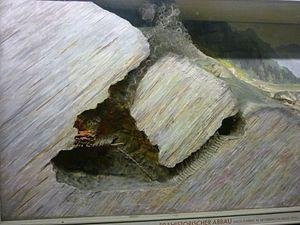
Pyrofracturation d'une roche dure pour en tirer du minerai (maquette présentée par le Département des Mines u Deutsches Museum de Munich)
Le dépilage au feu, d'abattage par le feu ou d'ouverture par le feu désigne une technique minière primitive. Cette technique ancestrale est utilisée dès la Préhistoire pour extraire des matériaux ou des minerais du sous-sol ou d'une paroi rocheuse.